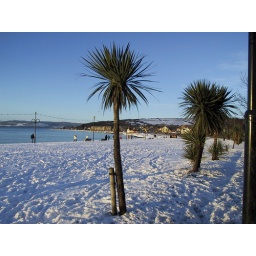
The beach at Largs (West coast of Scotland) in December 2000.